Rosario Norte Station

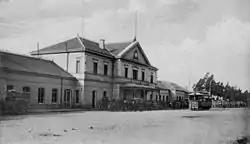
Rosario Norte, c. 1900

The station was terminus of the Buenos Aires and Rosario Railway (BARR) company. The railway line was opened in 1885 and was the first to join Rosario and Buenos Aires (about 300 km south-southeast). From Rosario Norte the line continued to the northwest, crossing several provinces of Argentina to reach Tucumán. In 1908, after the merging of the BARR and the Central Argentine Railway companies, the station was set aside to handle long-distance and express services. Around 1935–1940, a few years after the "golden age" of the Argentine railway system, Rosario Norte served 326,000 passengers per year (more than 800 daily).